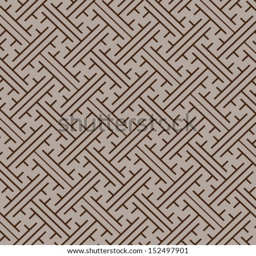
the traditional lines of world